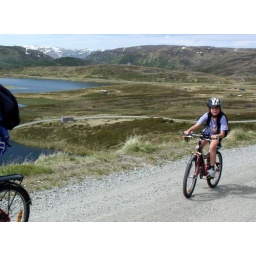
Mountain bike rider in the mountains of Vikafjellet,the mountain area between Voss and Vik in Sogn og Fjordane, Norway.